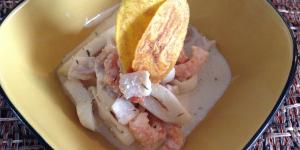
ceviche especial picante